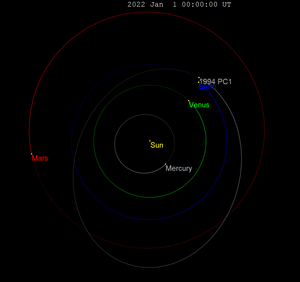
(7482) 1994 PC₁ est un astéroïde Apollon potentiellement dangereux de 1,052 km de diamètre découvert en 1994.